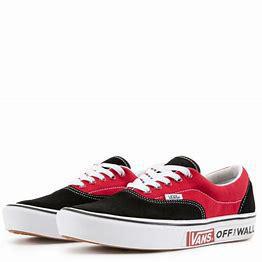
Brand: Vans
Model: Comfycush Era